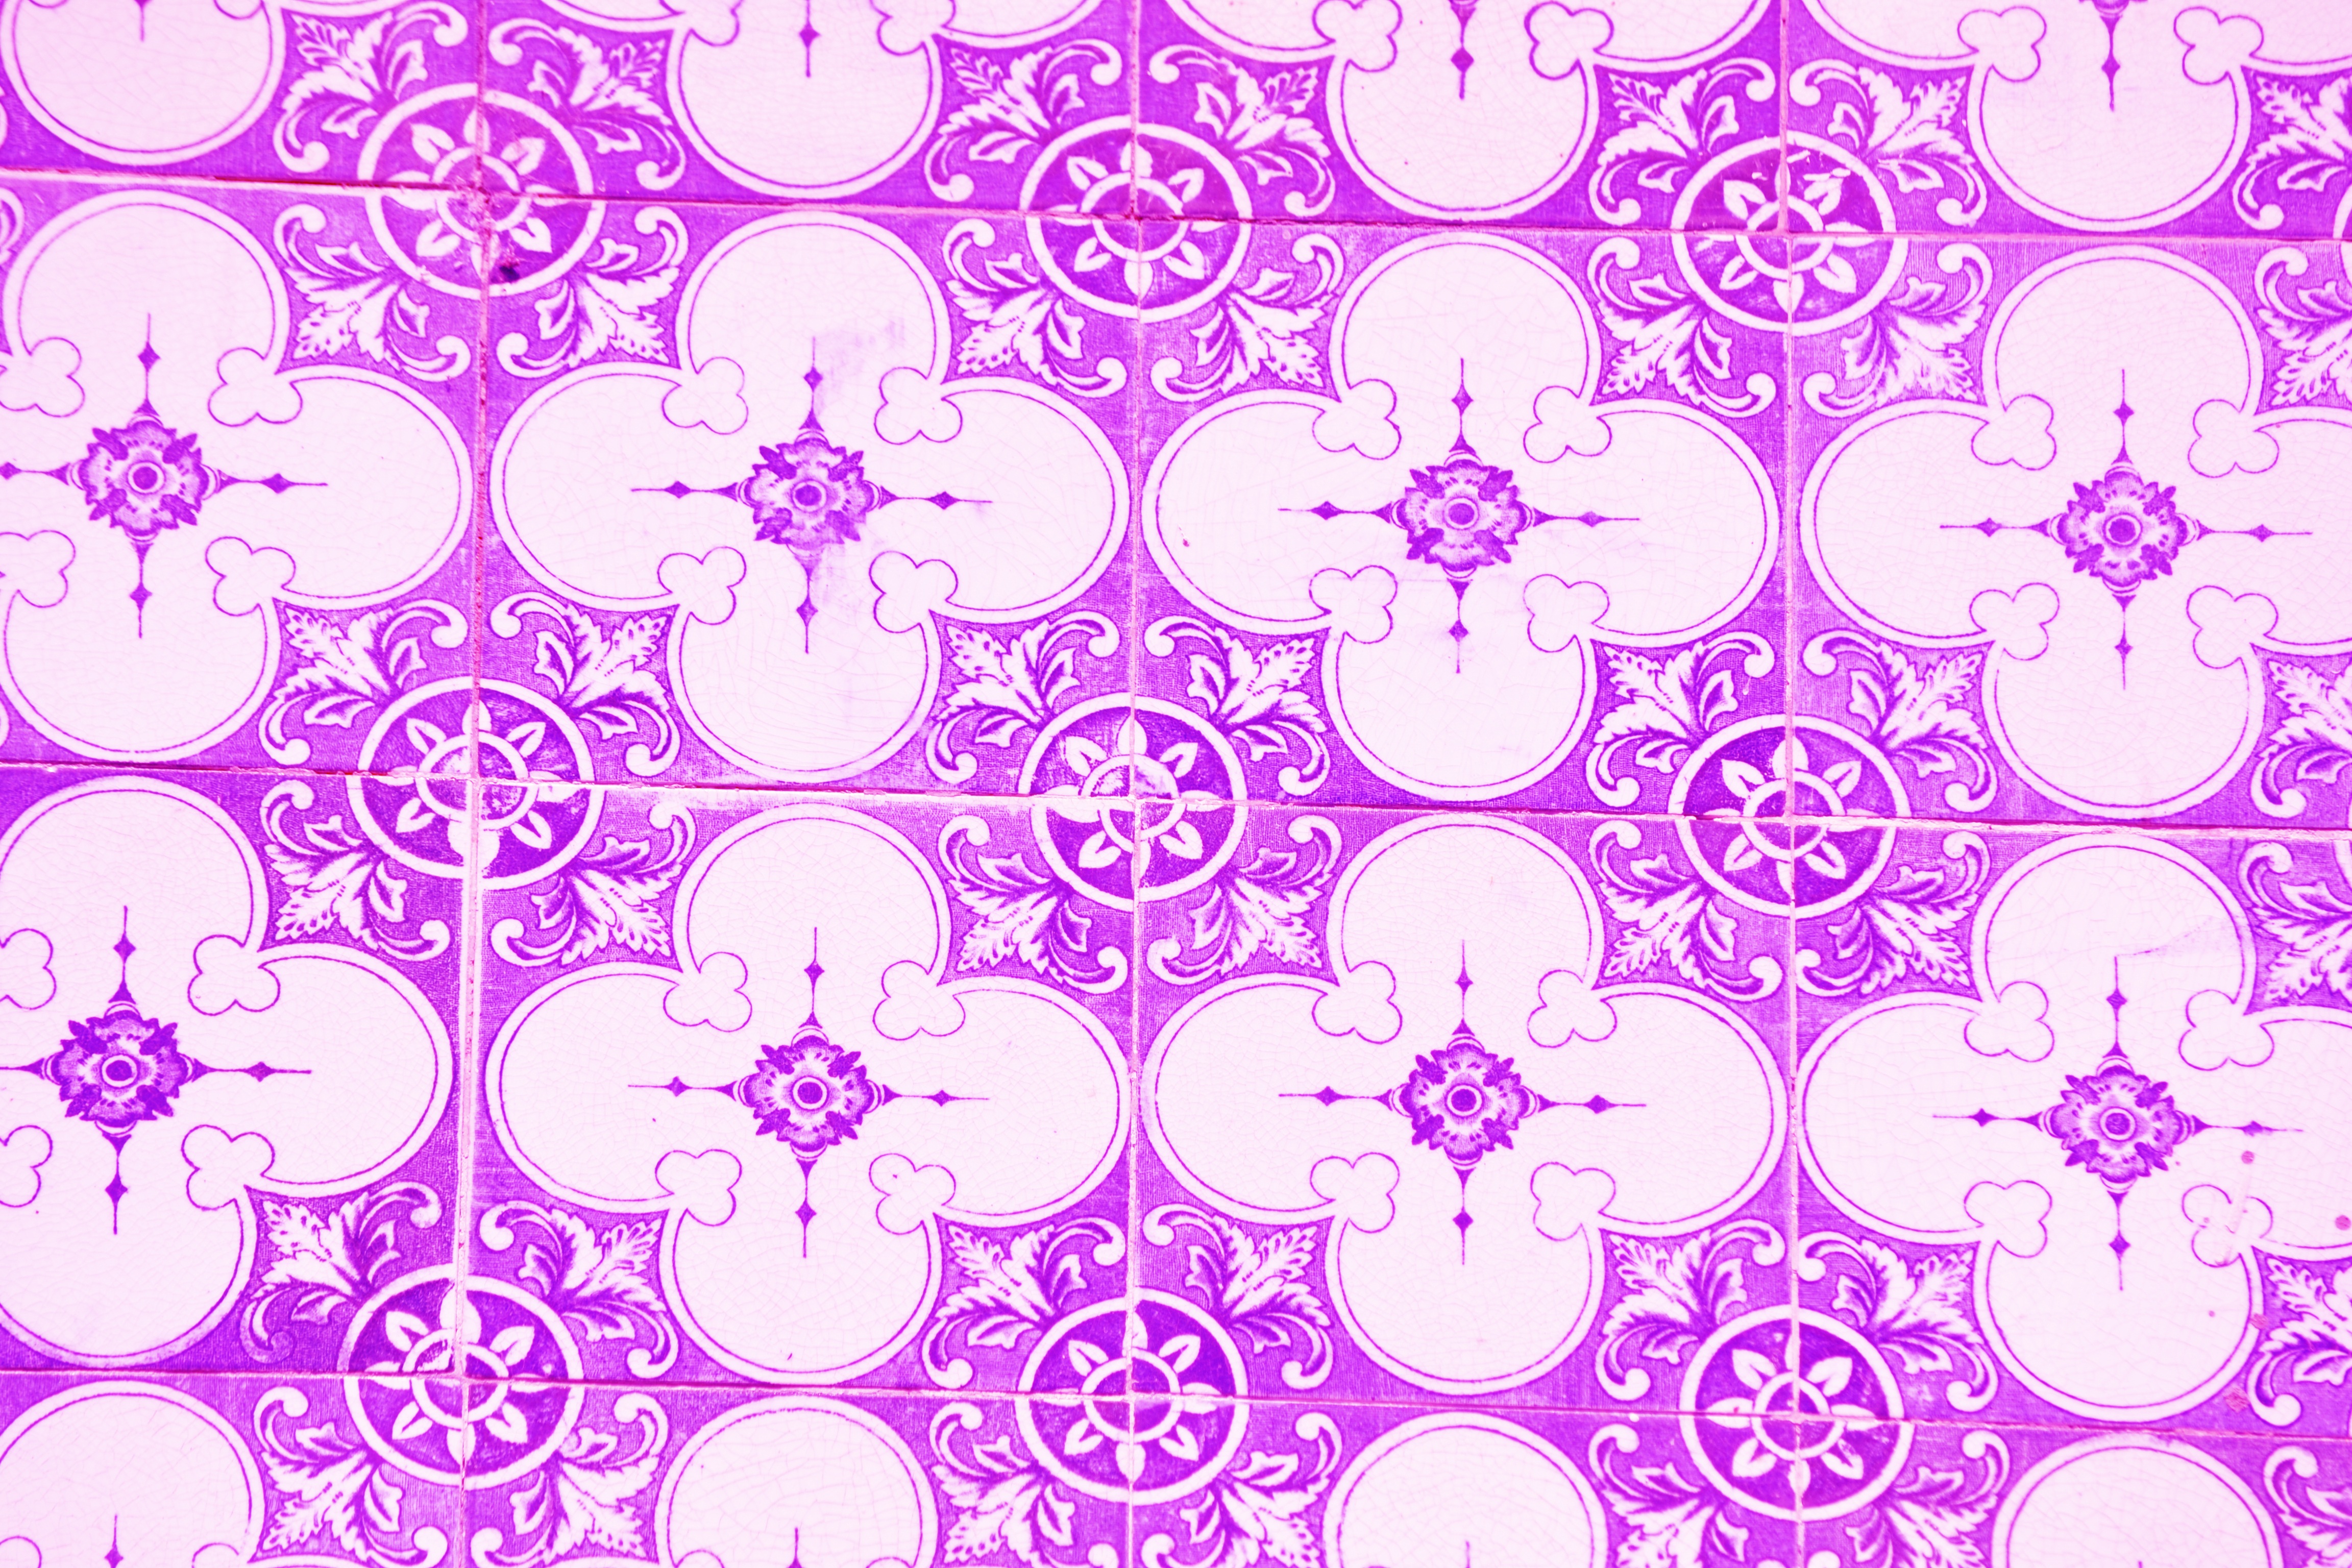
purple, petal, heart, pattern, line, pink, circle, font, background, illustration, design, magenta, shape, wall paper